Sigara

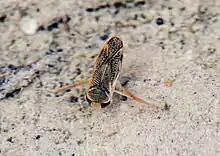
"Sigara striata"

Sigara is a genus of water boatmen in the family Corixidae. Some species within this genus are halophiles; for example, occurrences of the genus have been noted in the hypersaline Makgadikgadi Pans in Botswana.